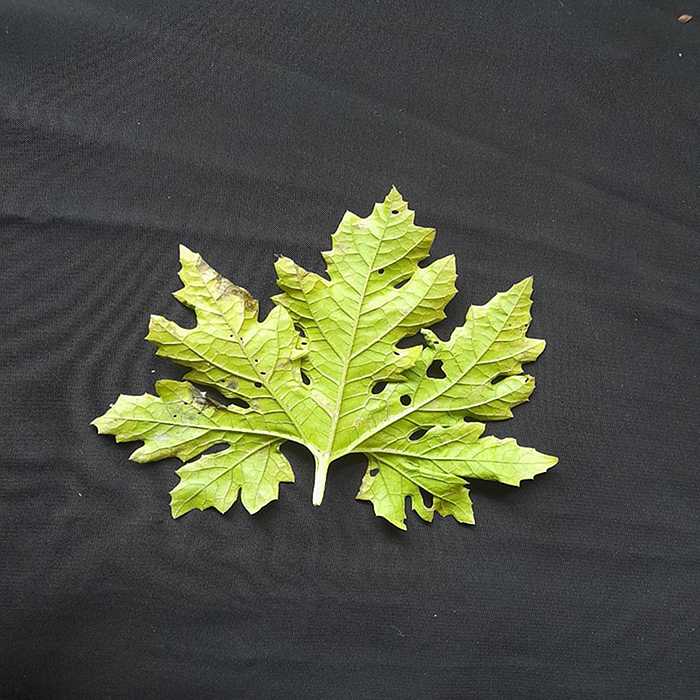
Plant: Bitter Gourd
Label: Downey mildew